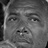
Emotion: sad